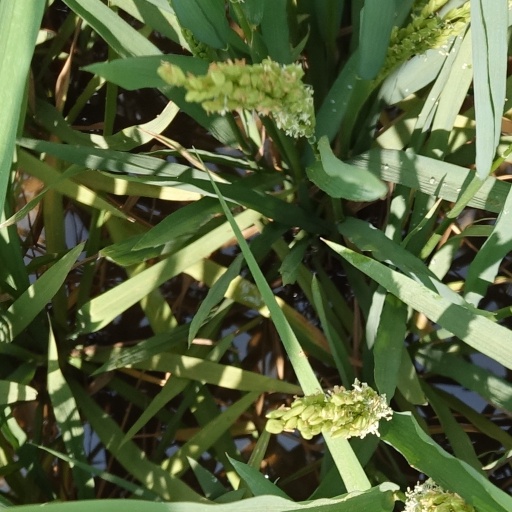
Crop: rice